Pluto Plus

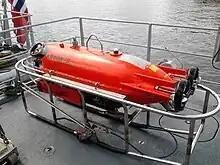
Pluto Plus at Norwegian minehunter KNM Hinnøy

The Pluto Plus is an Unmanned Underwater Vehicle (UUV) designed for use in underwater mine identification and destruction by militaries. The vehicle is battery operated, has a maximum speed of 6 kt, and an endurance of 2 to 6 hours. Its ability to be fitted with a wireless link makes it suitable for counter-terrorism purposes. The Pluto's UUV family is developed and build by the company Gaymarine Srl in Lomazzo (Italy). The Columbia Group is the exclusive licensee for fabrication of the Pluto Plus in the United States.